Anthony Bourdain

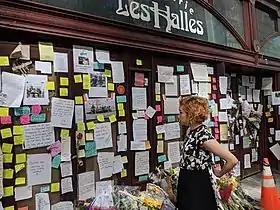
Memorial at Brasserie Les Halles

Bourdain's mother, Gladys Bourdain, told "The New York Times", "He is absolutely the last person in the world I would have ever dreamed would do something like this."